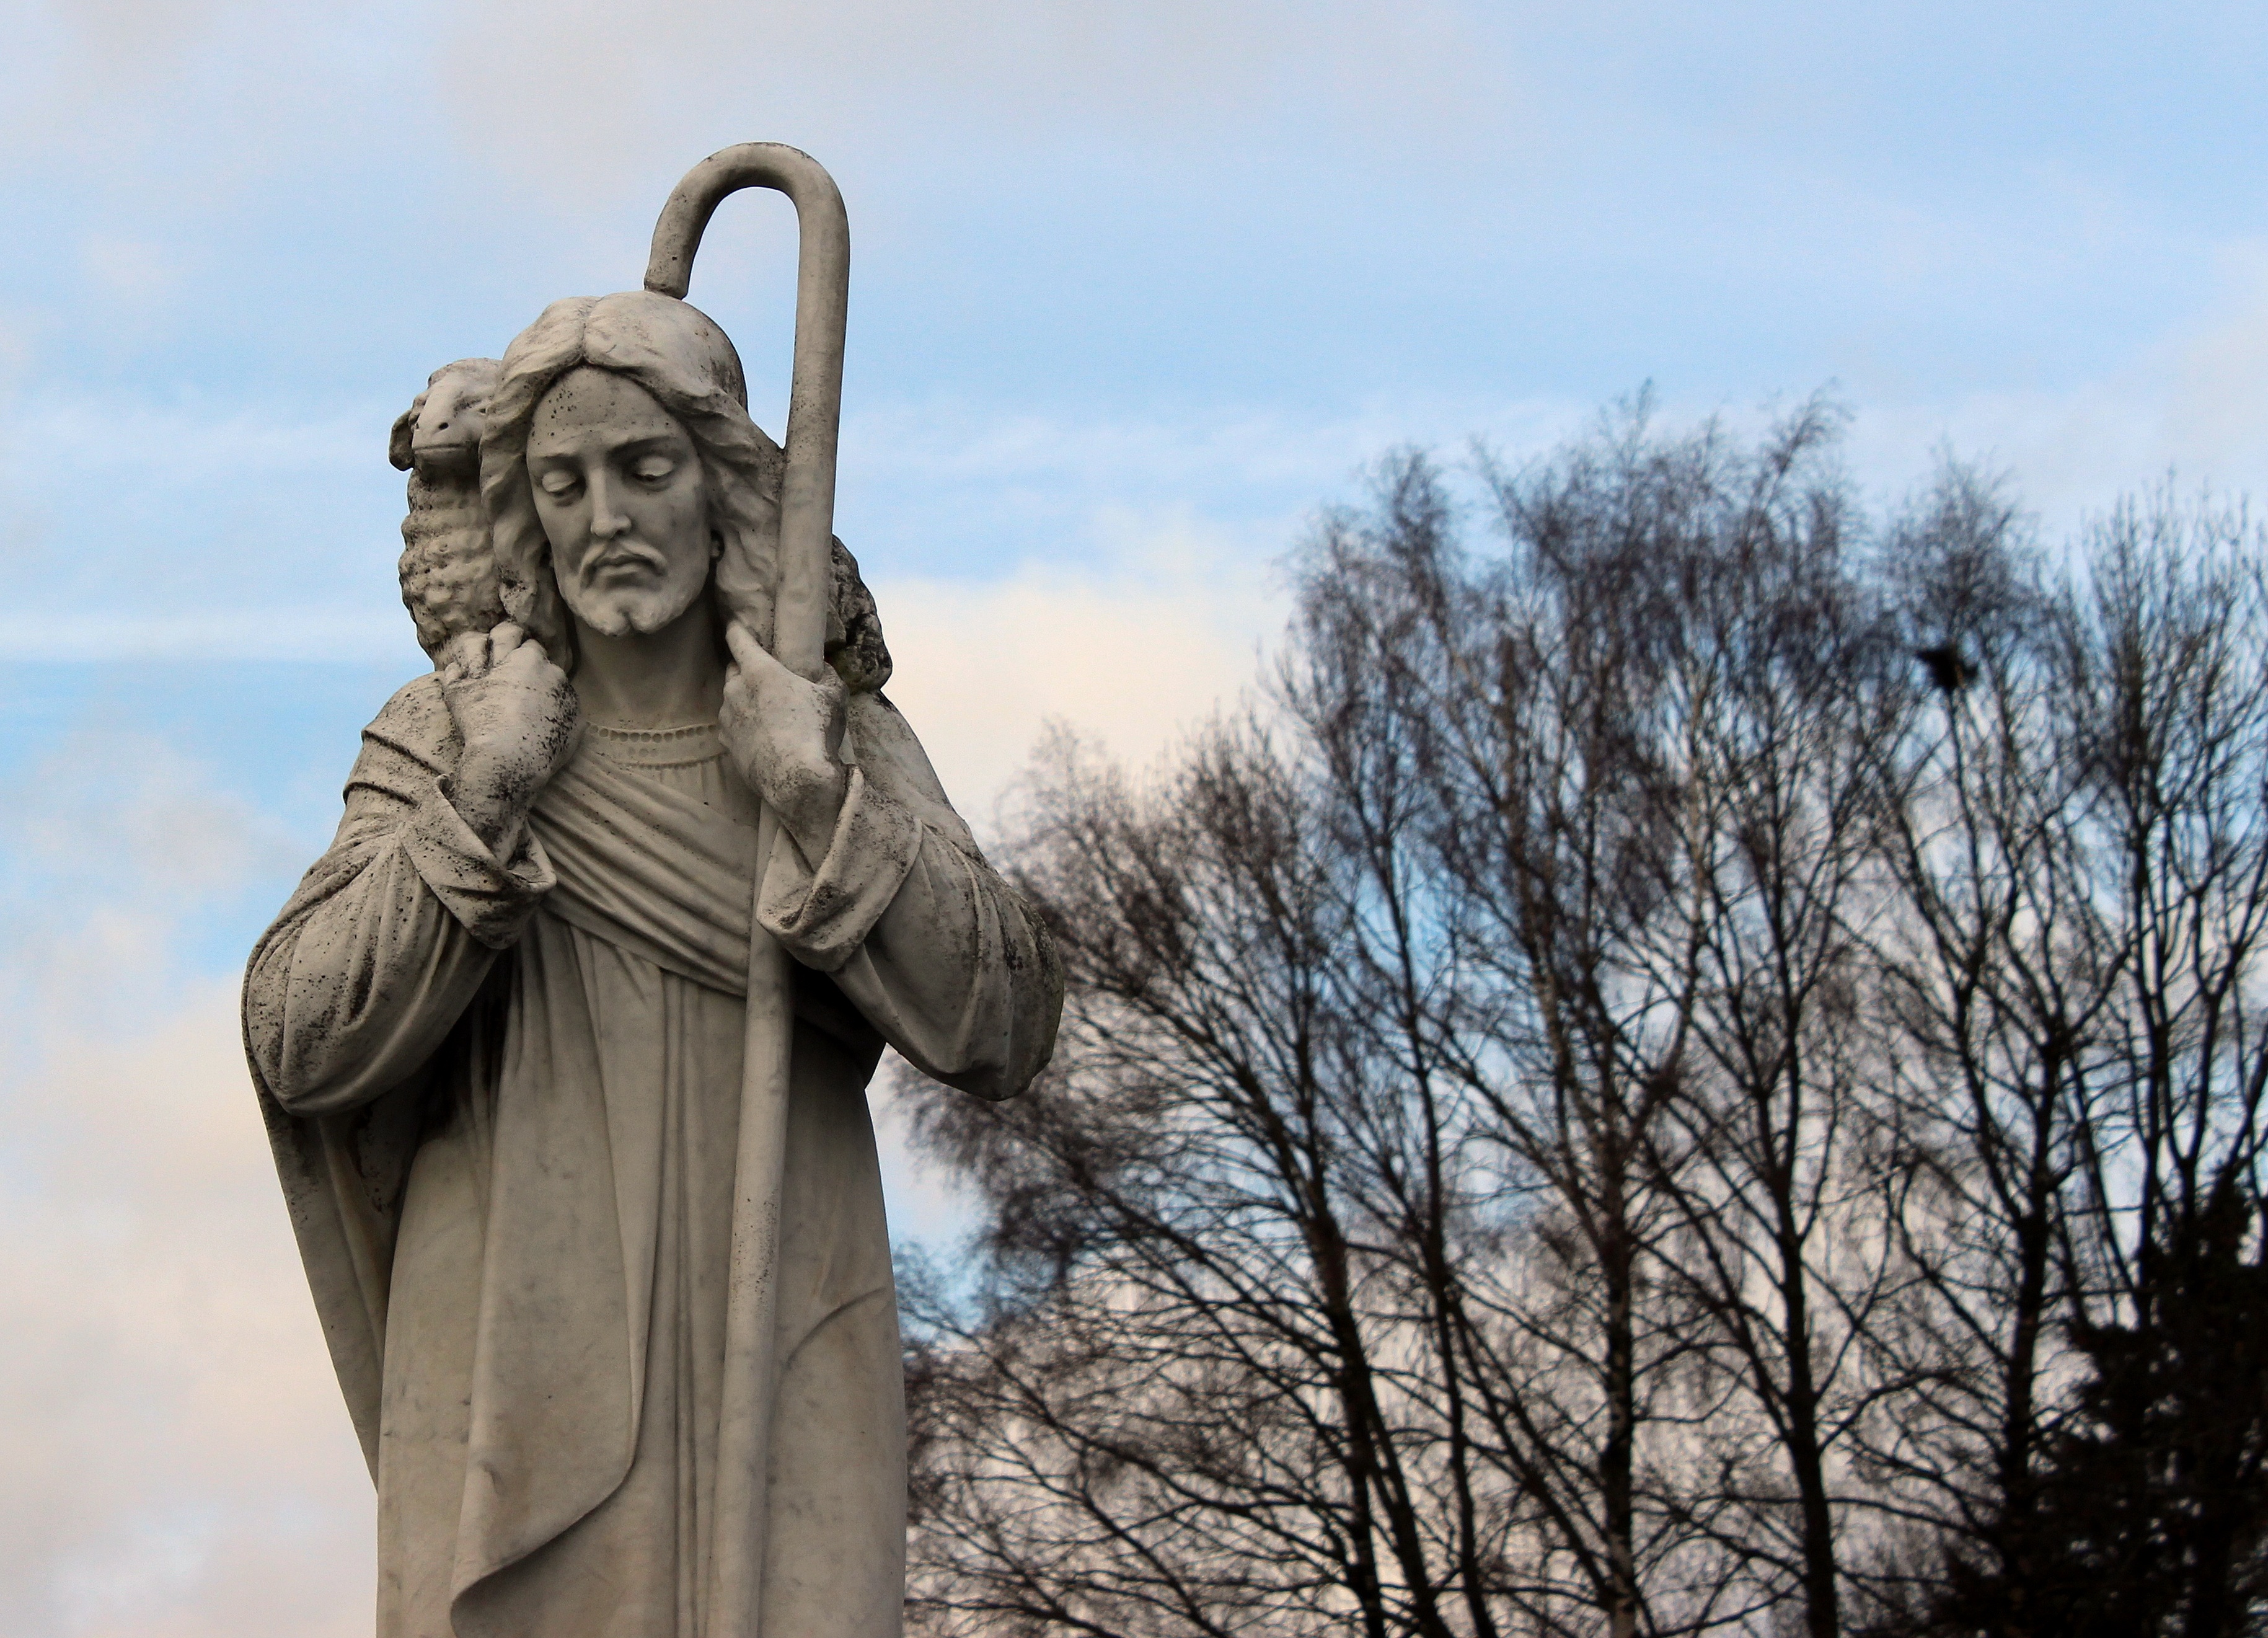
winter, monument, bear, statue, religion, christian, shoulder, lamb, sculpture, memorial, art, worn, temple, faith, jesus, keep, the good shepherd, shepherd's staff